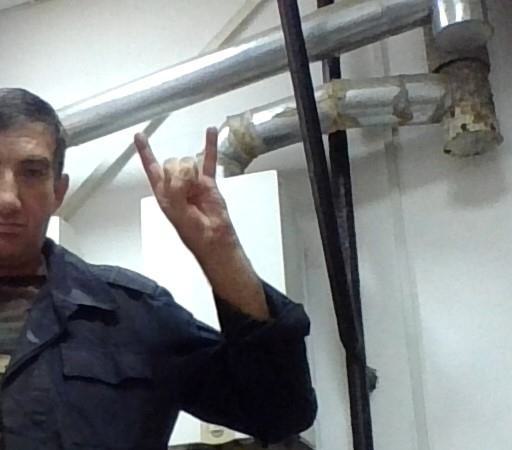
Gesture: rock